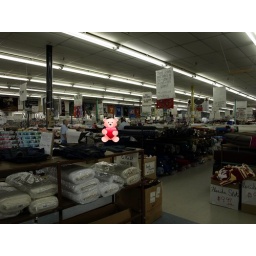
Someone's hiding behind the bear - She doesn't want her cute face in the pic.